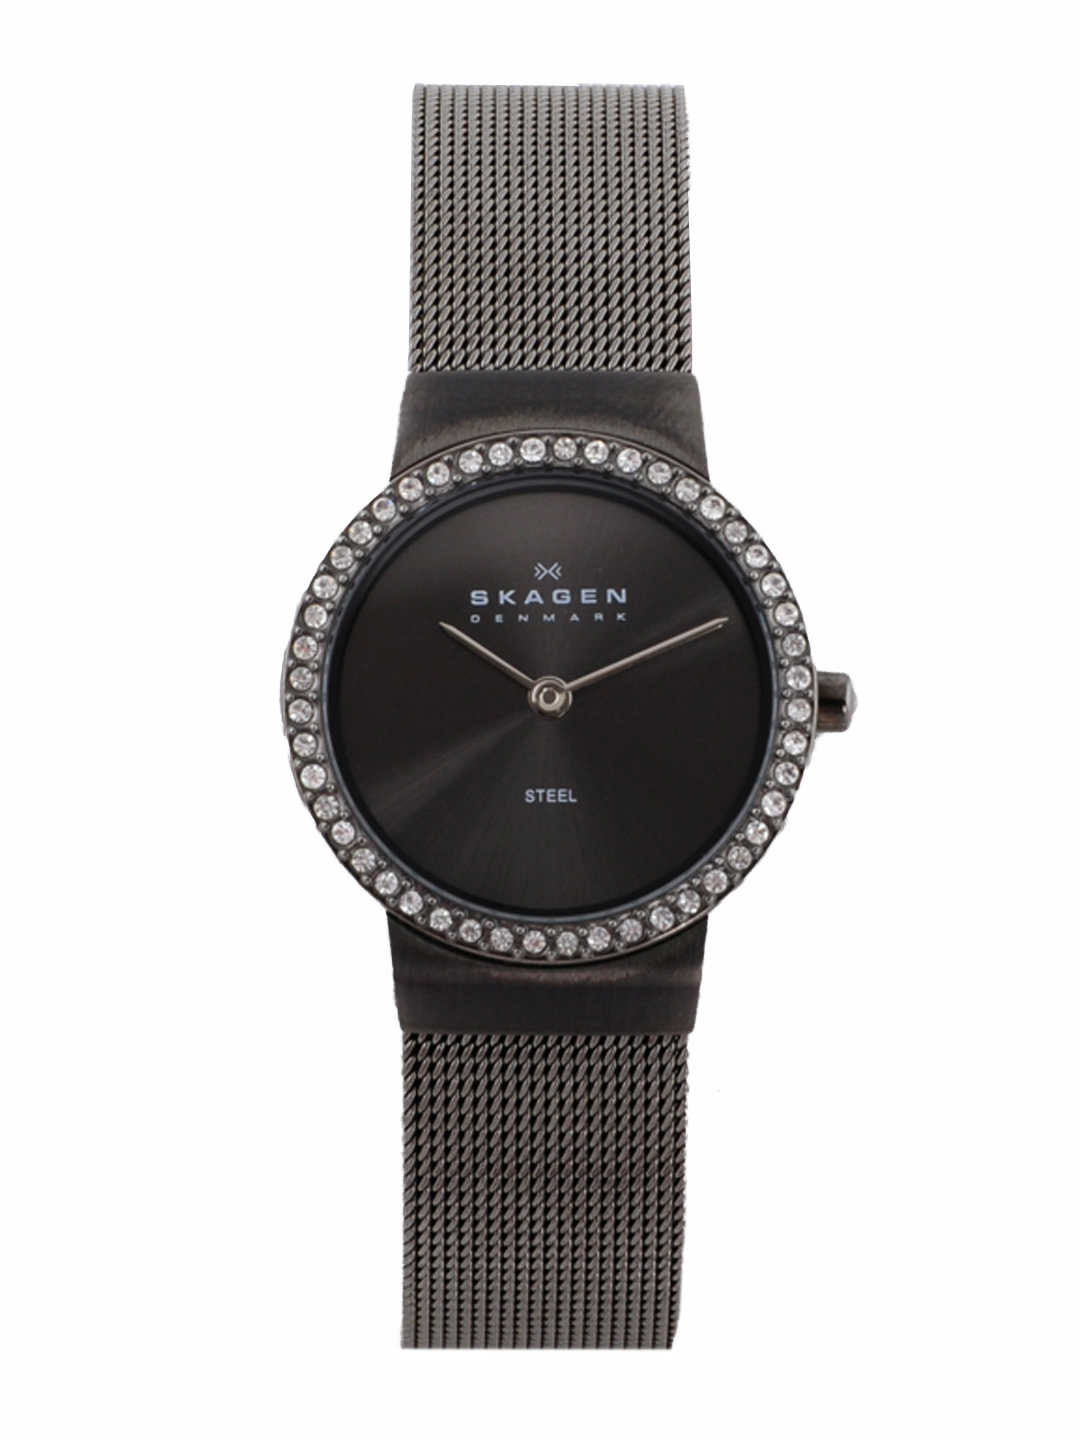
Skagen Women Grey Dial Watch
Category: Accessories / Watches / Watches
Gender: Women
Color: Grey
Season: Winter 2016
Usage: Casual